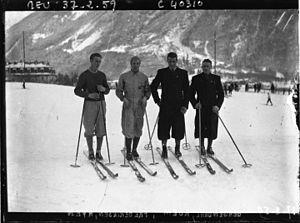
Chamonix
Annar Ryen est un ancien fondeur norvégien né le 19 octobre 1909 et décédé le 9 mars 1985.
Un véhicule à propulsion humaine ou VPH est un véhicule mû par la force musculaire humaine. Les véhicules à propulsion humaine peuvent être terrestres, nautiques, aériens, ou même subaquatiques. L'utilisation de la propulsion humaine combinée à un véhicule a permis de développer un mode de transport en plein essor au niveau international.
Oskar Fredriksen est un ancien fondeur norvégien.